The Machine Girl

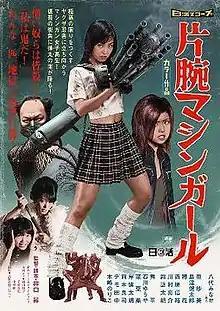

is a 2008 Japanese horror action comedy film written and directed by Noboru Iguchi, and starring Minase Yashiro, Asami, Kentarō Shimazu and Honoka. The plot follows an orphaned Japanese schoolgirl whose life is destroyed when her brother is killed by a son of a Ninja-Yakuza clan. When her hand is cut off, she replaces it with a makeshift machine gun and seeks revenge.